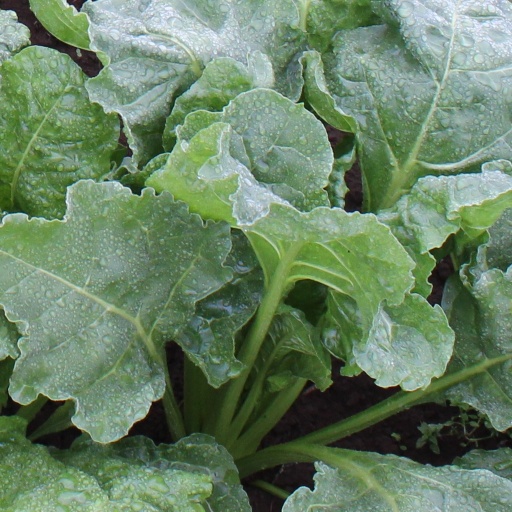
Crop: sugar beet